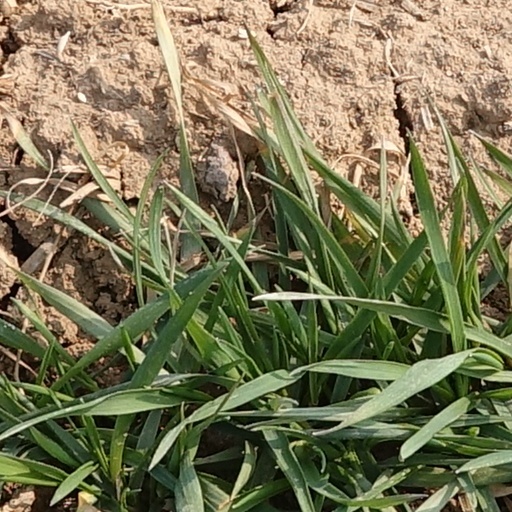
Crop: wheat